Scholefield Allen

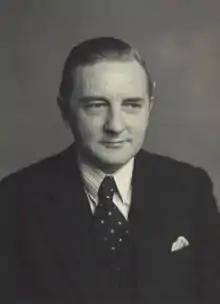
Allen in May 1949.

Sydney Scholefield Allen QC (3 January 1898 – 26 March 1974) was a British barrister and Labour Party politician.